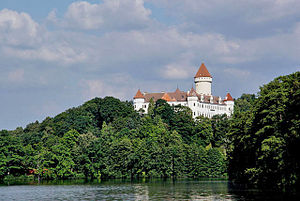
Konopiště
Slottet set fra søen
Konopiště er et slot uden for Prag, der husede den østrig-ungarske tronfølger Franz Ferdinand og hans familie. I dag fungerer slottet som museum, hvor der ikke er flyttet meget på tingene, siden det var beboet. Man kan blandt andet se Franz Ferdinands ca. 475.000 jagttrofæer, og en masse smukke møbler og billeder.